Jan Góra

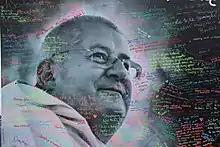
A thank you plaque to Jan Góra

The Poland-wide Youth Meeting Lednica 2000 is an annual gathering of Polish Catholic youth, organized near Gniezno in Pola Lednickie (near the Lednica lake, which is believed to be the place where the first Polish monarch, Mieszko I was baptized in 966). It is the largest regular religious youth meeting in the world (with exception of those attended by the Pope).